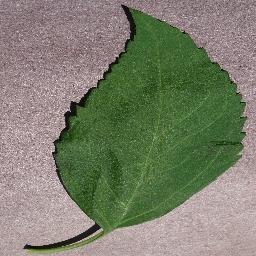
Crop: cherry
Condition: (including_sour)_healthy